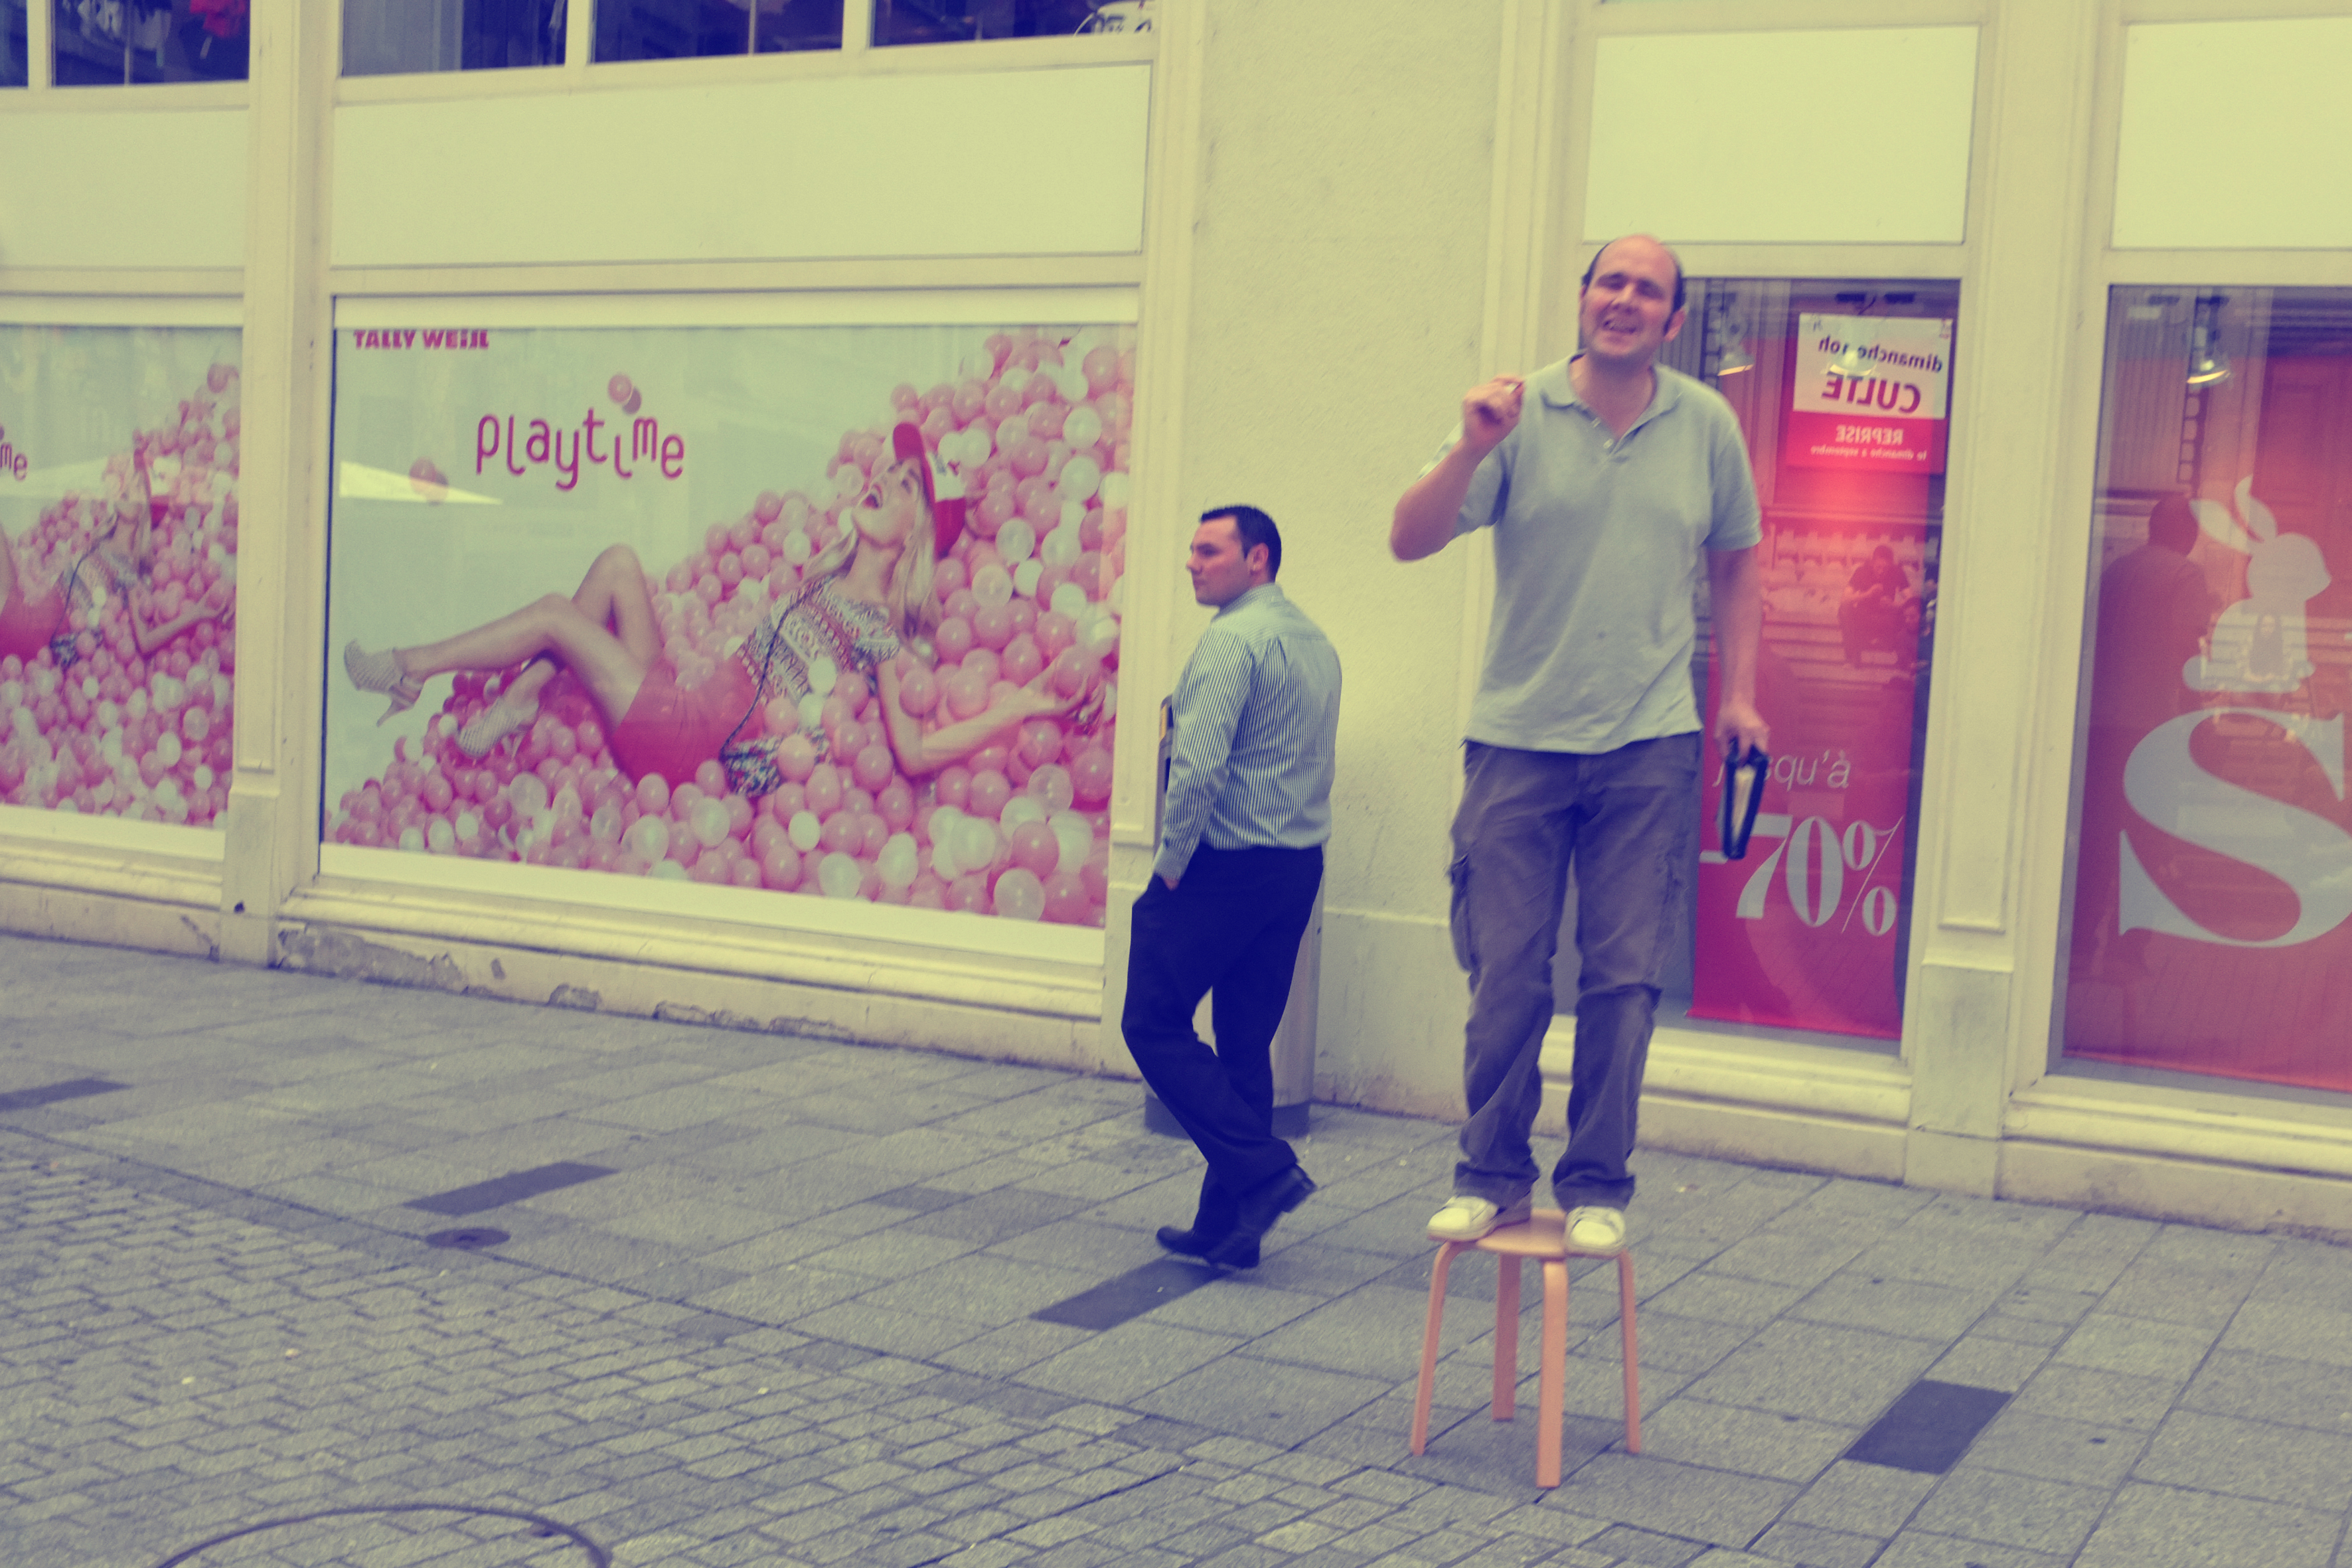
street, urban, fujifilm, color, art, 2012, x100, switzerland, fuji, finepixx100, lausanne